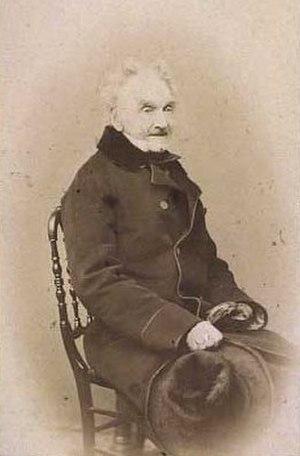
Entre la fin du XVIIIᵉ siècle et le début du XIXᵉ siècle, l'école de David fut une des plus influentes ; entre 1781 et 1821, de ses ateliers, sont sortis environ 400 élèves, peintres, sculpteurs, ou graveurs, représentant en majorité le néoclassicisme, mais aussi le style empire et le style troubadour.